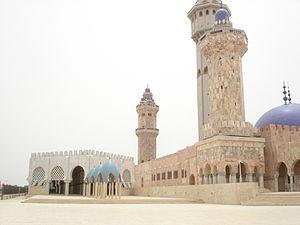
La communauté rurale de Touba Mosquée est une communauté rurale du Sénégal située au centre-ouest du pays.
Une mosquée est un lieu de culte où se rassemblent les musulmans pour les prières communes.